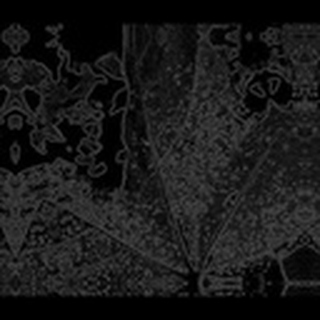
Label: cotton_aphids